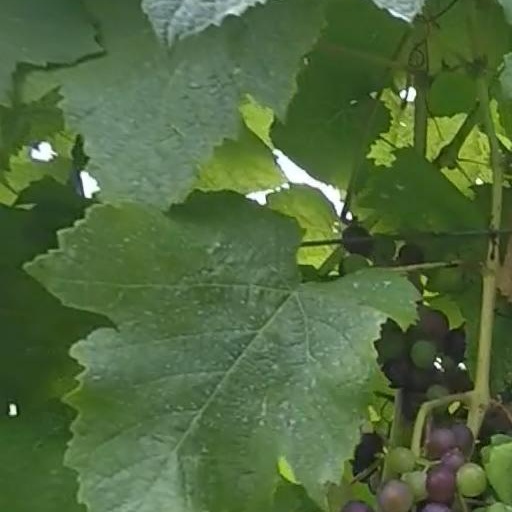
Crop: grape